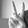
ASL letter: V